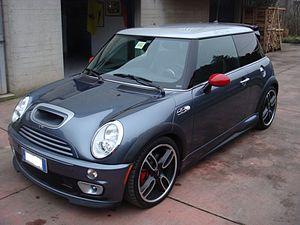
La Mini est une automobile de type citadine premium produite par le constructeur britannique Mini. Elle est la seconde génération de Mini et il s'agit du premier véhicule de la gamme Mini à voir le jour depuis le rachat de la marque par le groupe allemand BMW